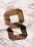
Number: 8